Evgeny Karlovskiy

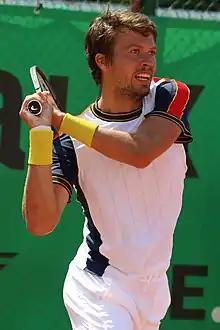
Karlovskiy at the 2022 Internationaux de Tennis de Blois

Evgeny Konstantinovich Karlovskiy (born 7 August 1994) is a Russian tennis player.